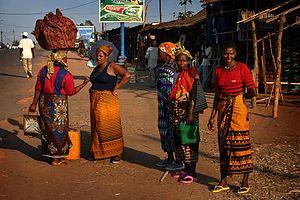
Nampula est une ville du Mozambique et la capitale de la province de Nampula. Avec sa population de 477 900 habitants en 2007, Nampula est la troisième ville du Mozambique, où elle est connue comme la « capitale du Nord ».